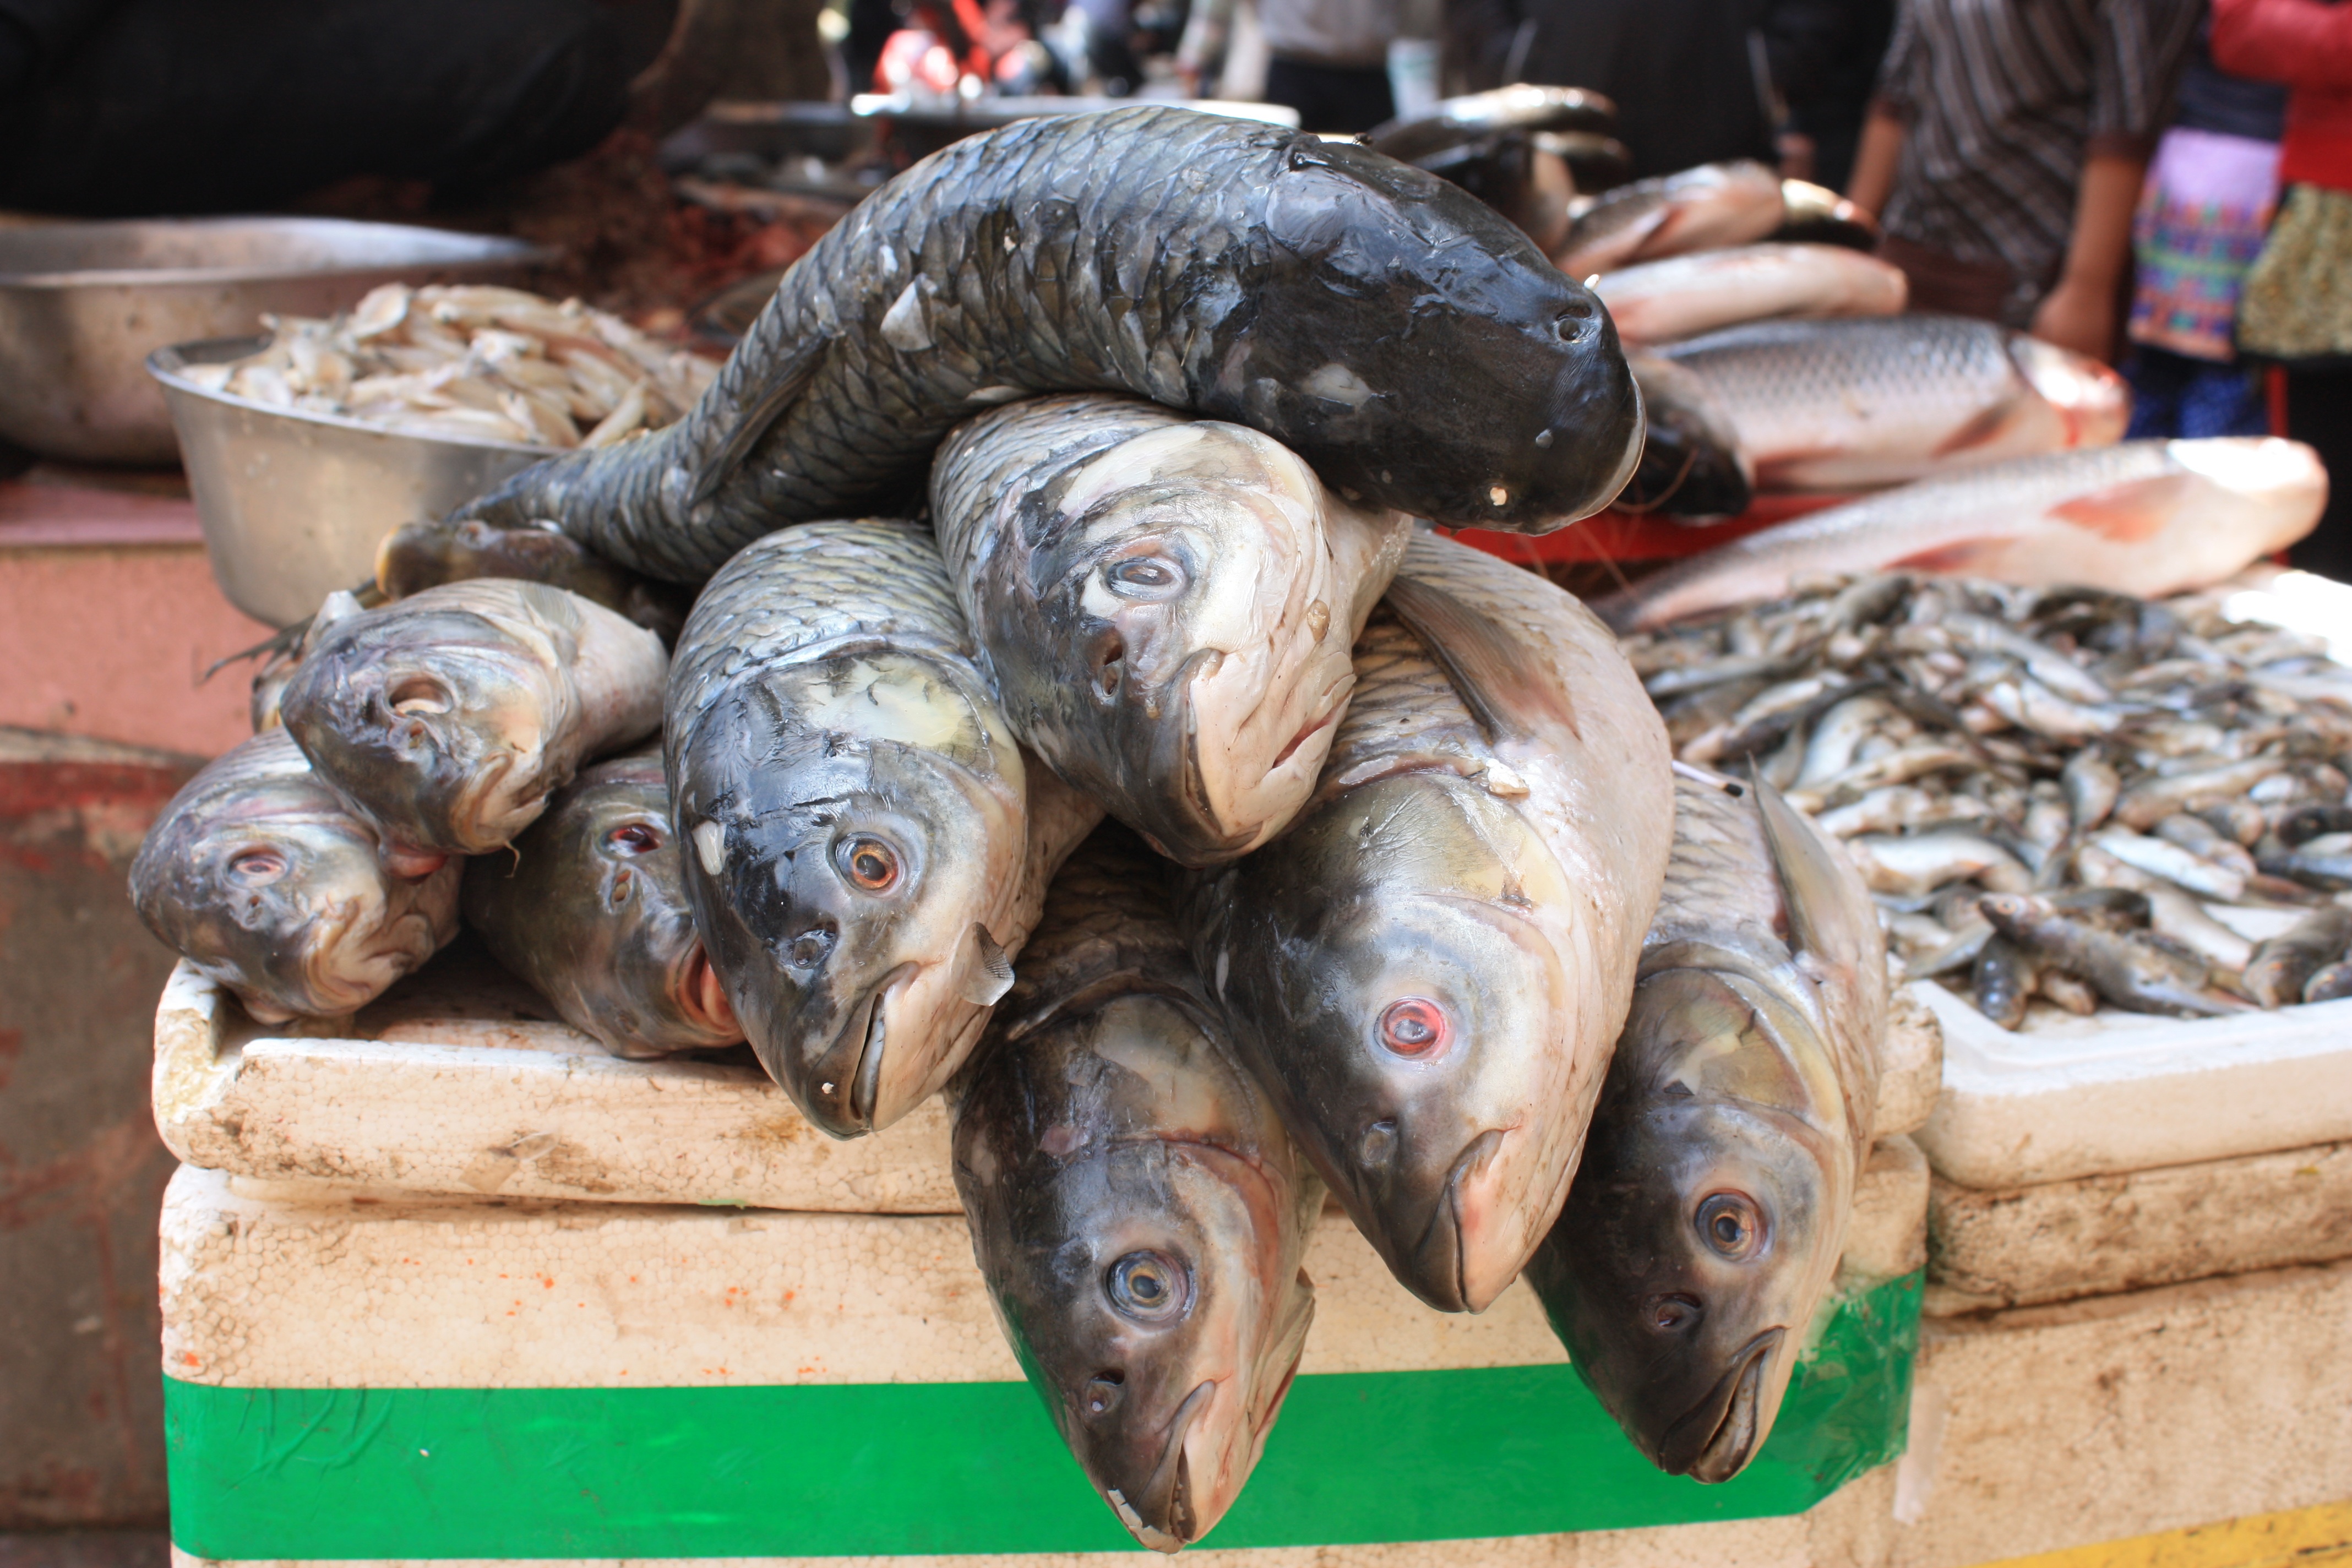
food, market, fish, nepal, carving, kathmandu, fish stand, fish treatment